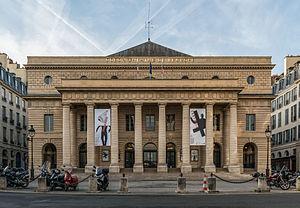
Les panneaux « Histoire de Paris » sont des panneaux d'information installés dans les rues de Paris devant certains des monuments parisiens.